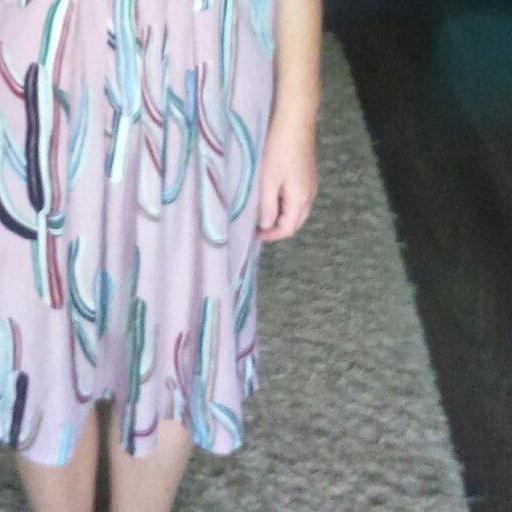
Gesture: no_gesture